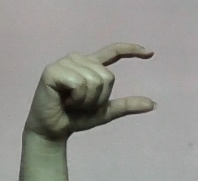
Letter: dal